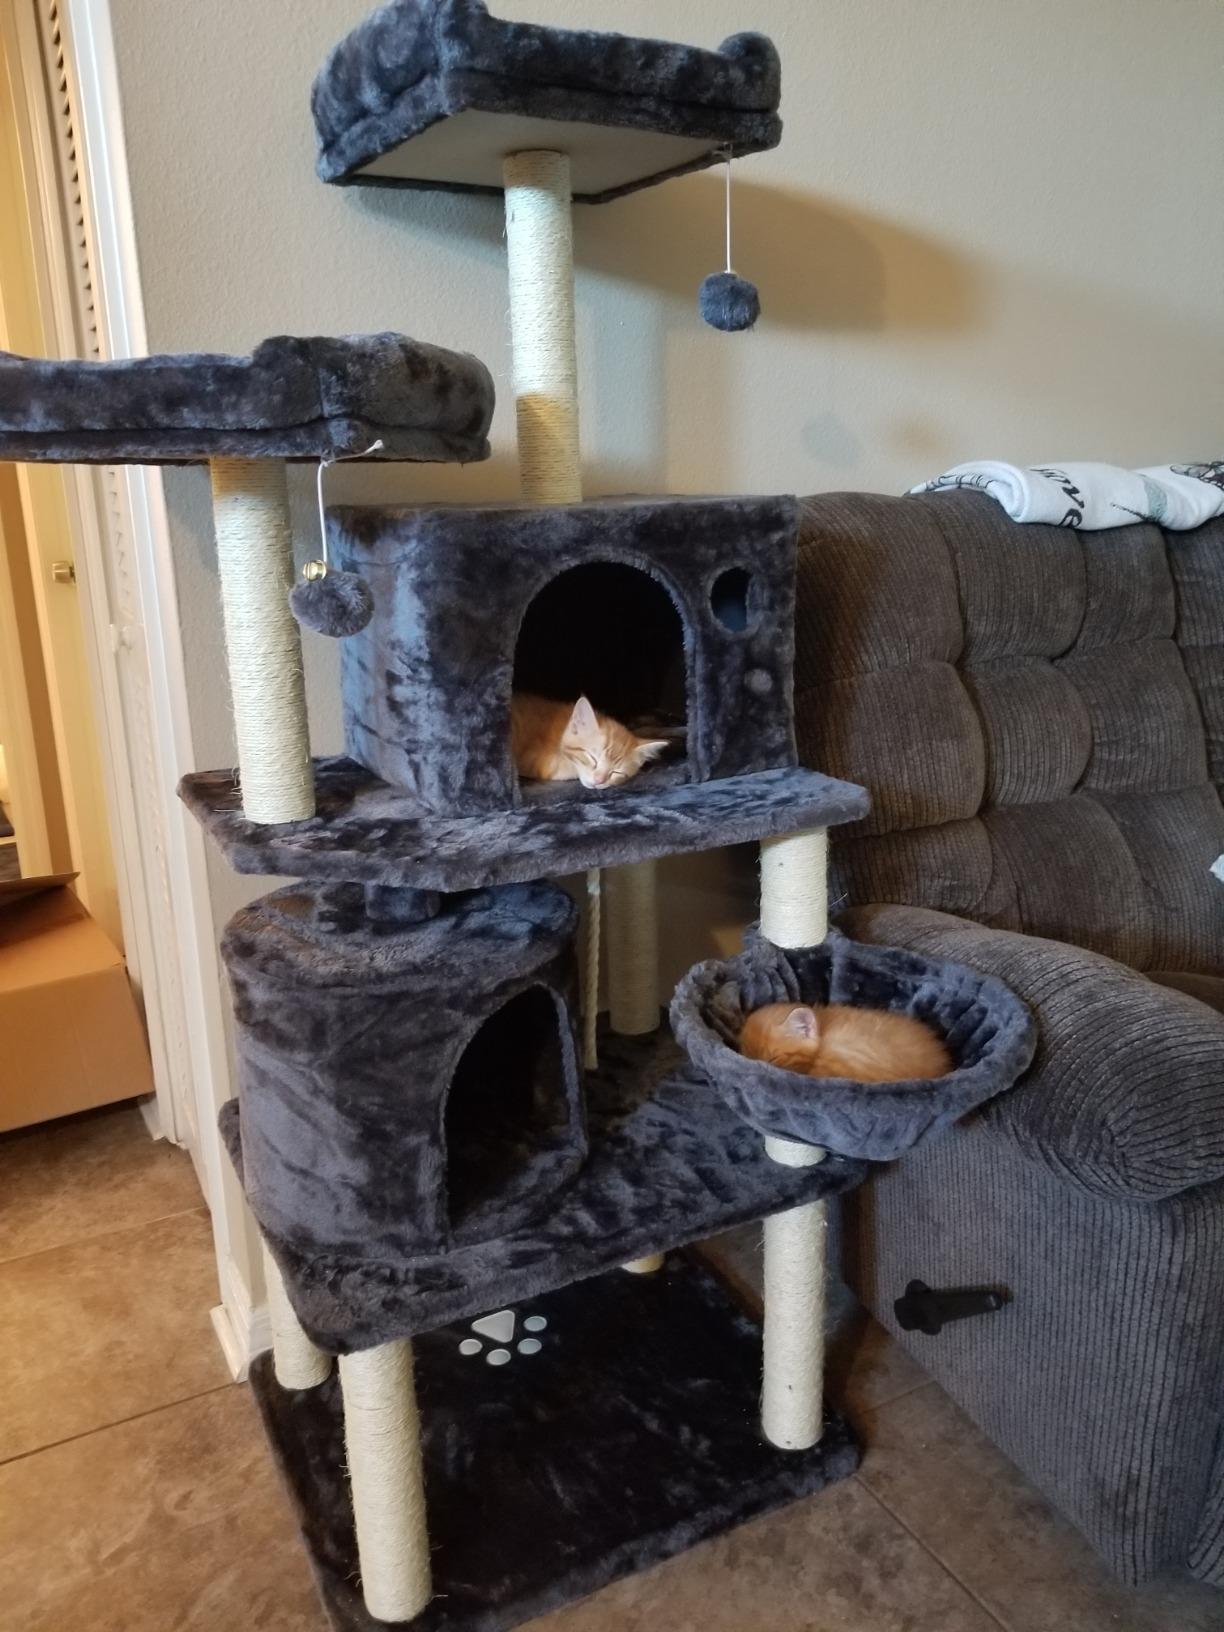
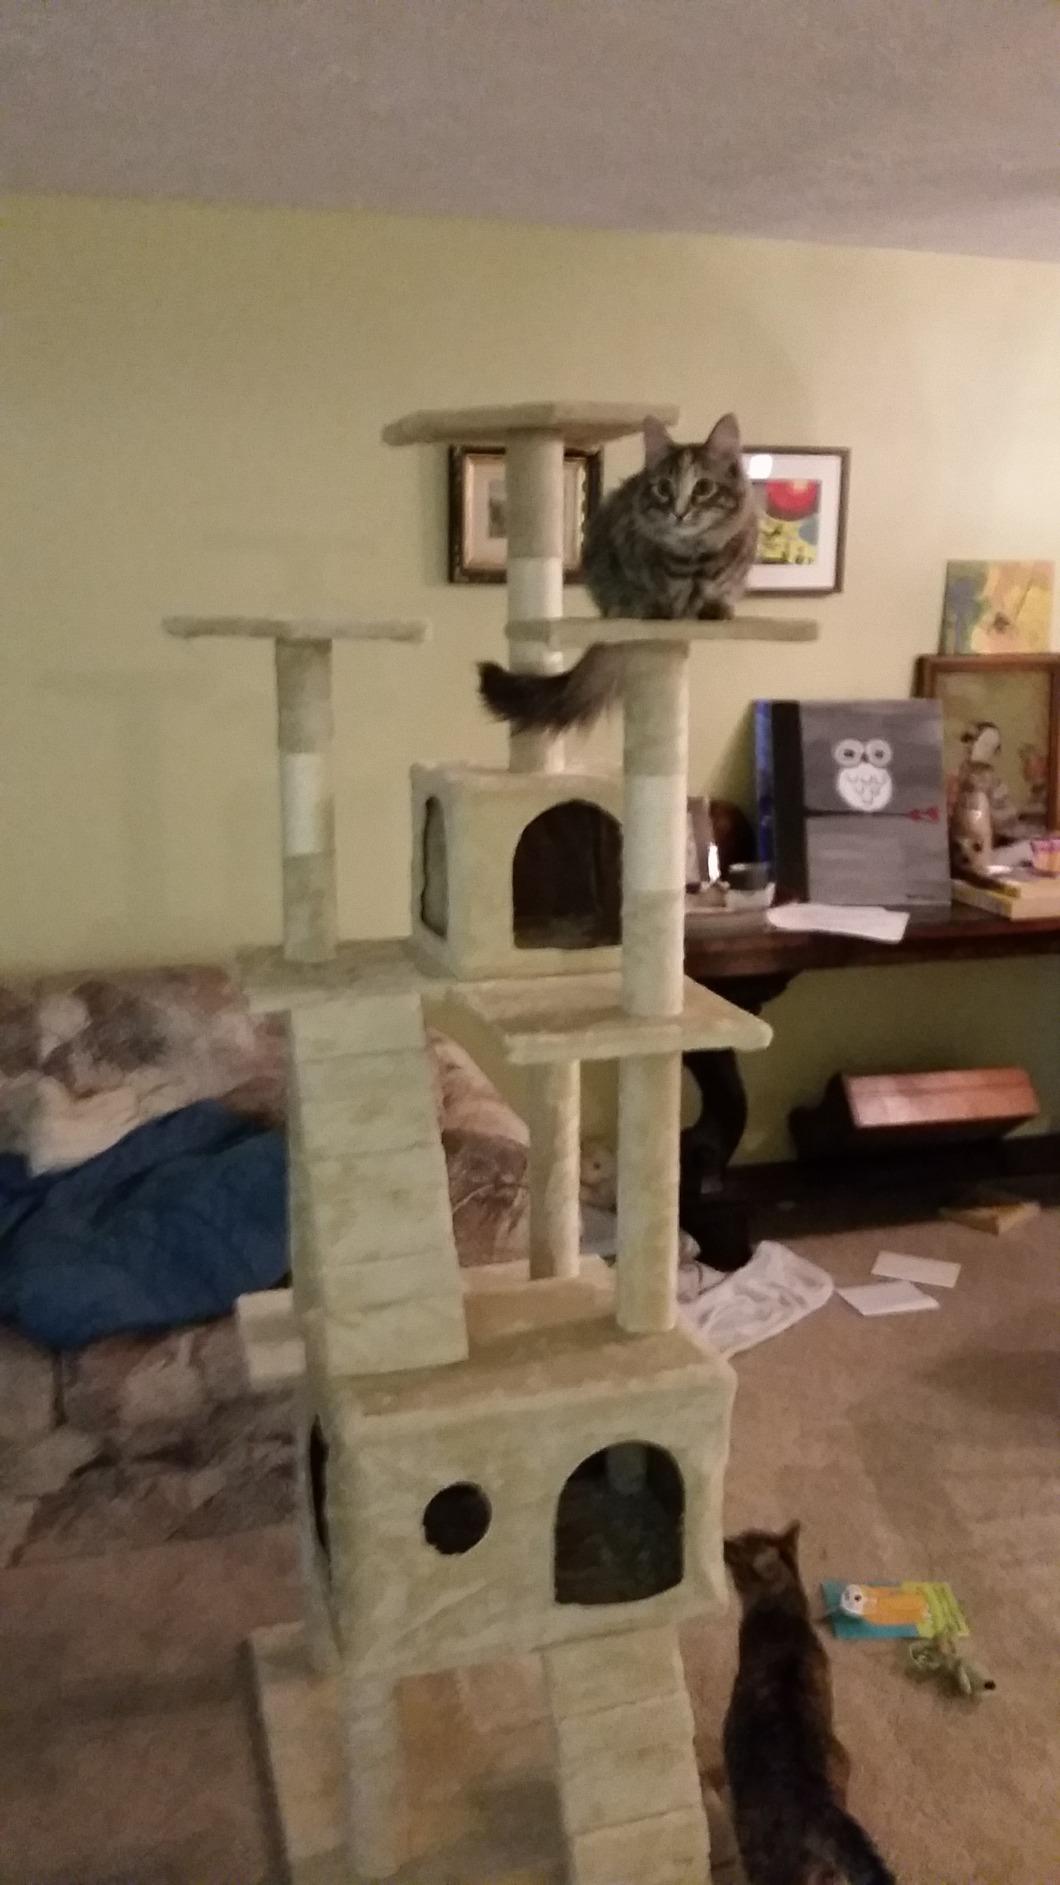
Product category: items_cat tree
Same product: no